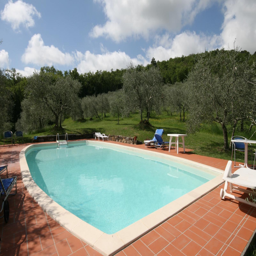
the living area on the ground floor